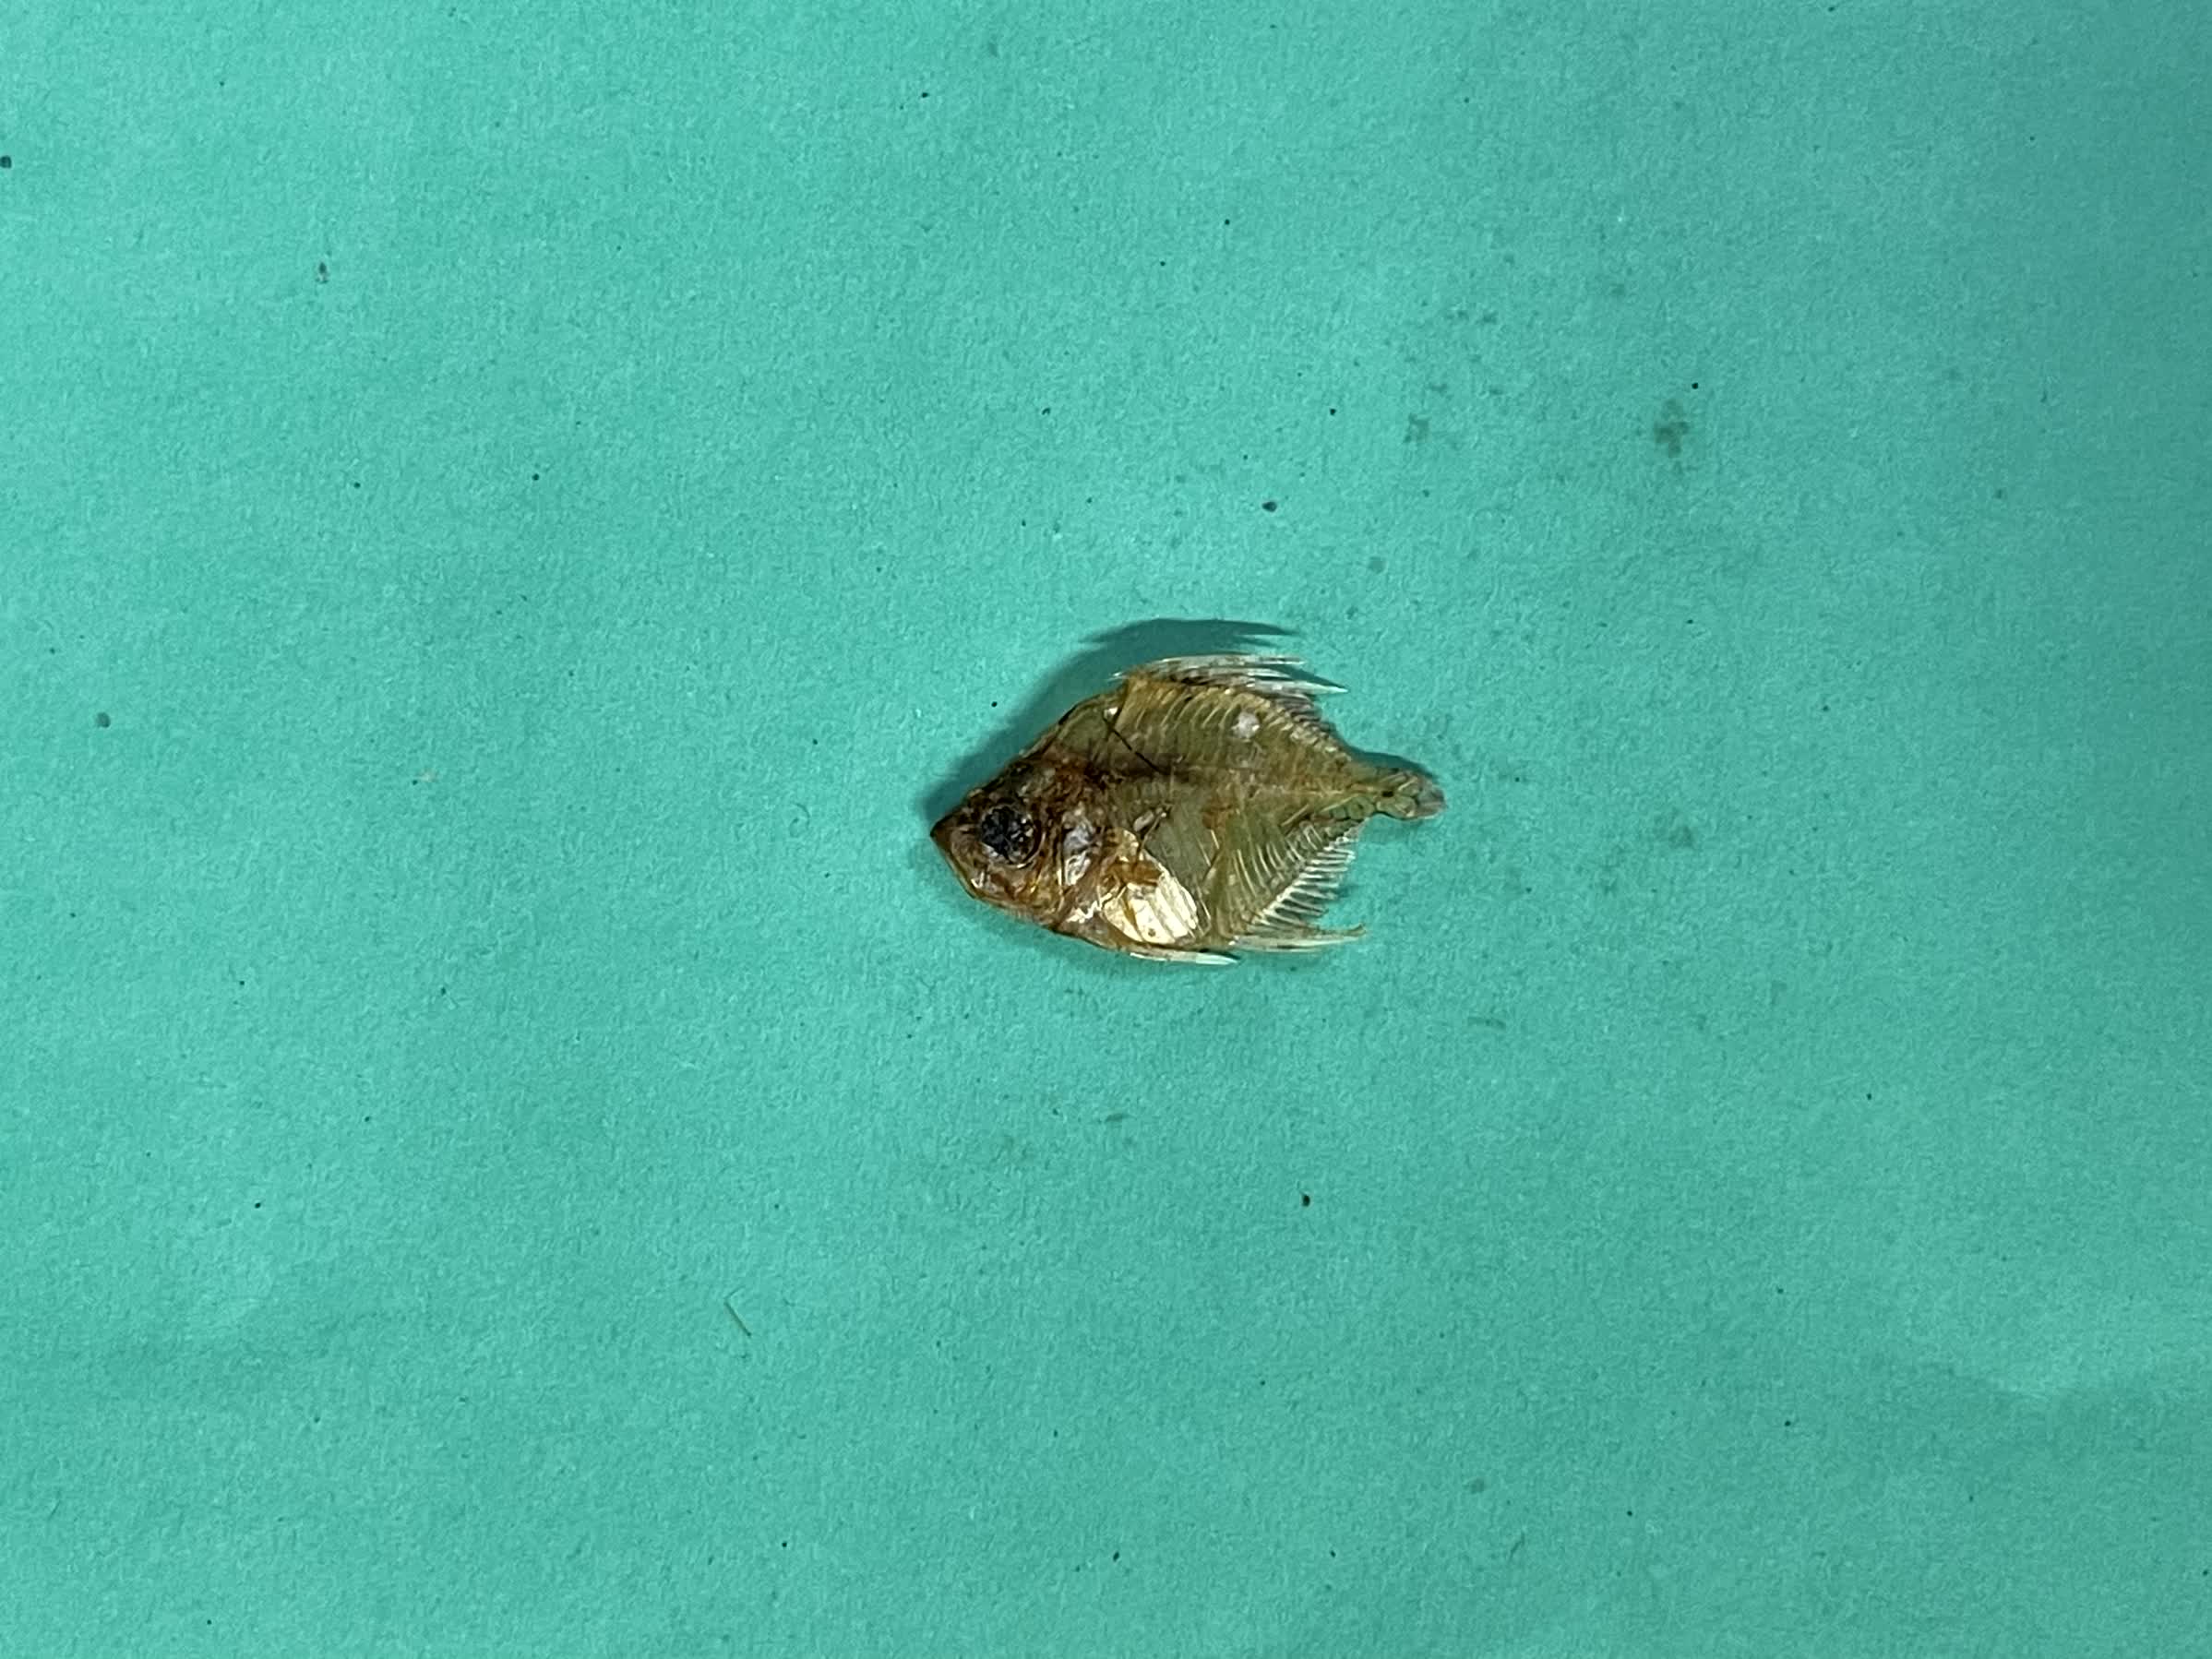
Species: Chanda